Bob Barrett (Indigenous Australian)

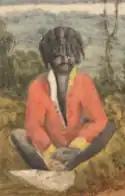
Extract of a painting showing an Awabakal man, probably Bob Barrett, in a soldier's jacket

Bob Barrett or Monunggal ( – 15 October 1833) was a notable Awabakal Indigenous Australian from the area around Lake Macquarie and Newcastle, New South Wales. He was a trusted part of the British military establishment at the Newcastle and Port Macquarie convict settlements, where he was employed in the tracking and capture of escaped convicts. He was also involved in a famous court case which set a precedent for legal pluralism in Australia, and was later given a non-commissioned officer rank in an abortive Aboriginal paramilitary unit designed to engage with Aboriginal Tasmanians resisting British colonisation.